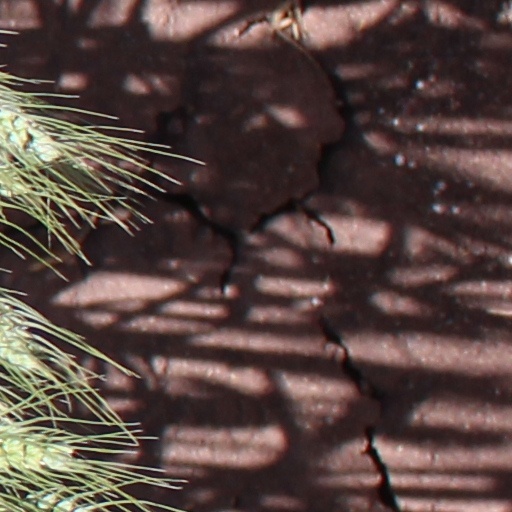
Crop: wheat